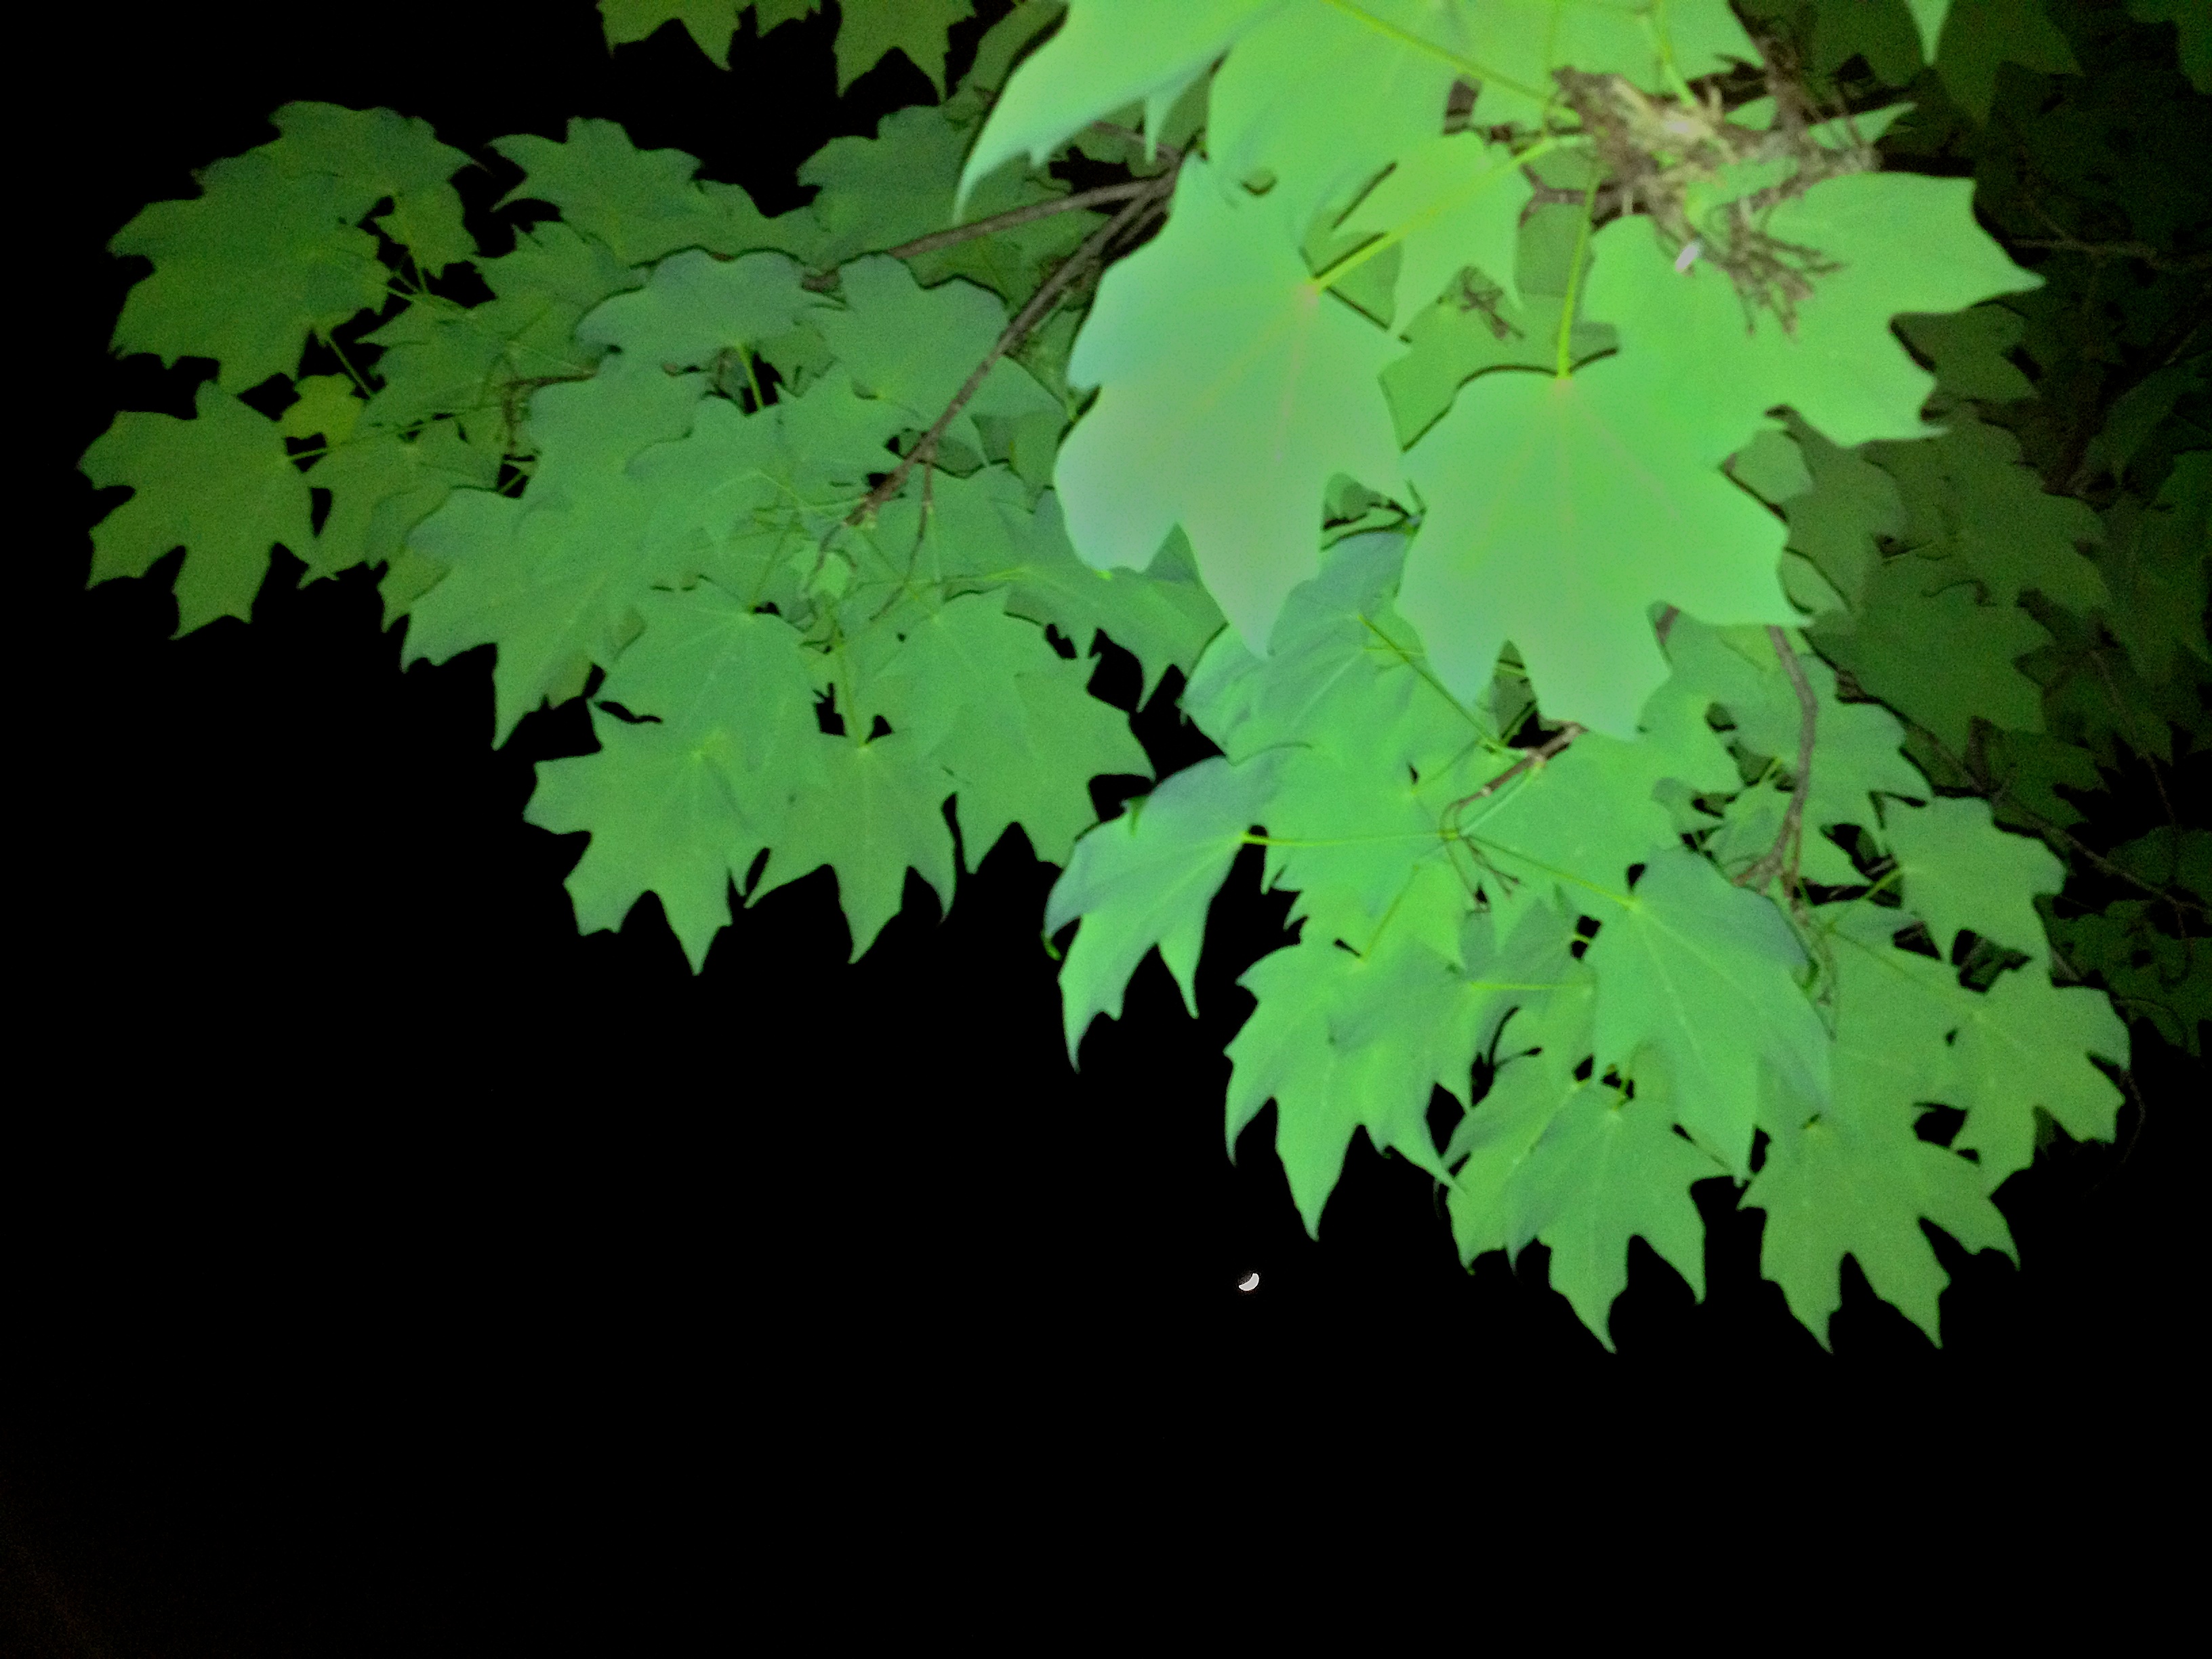
tree, branch, plant, leaf, green, maple tree, maple leaf, dailycreate, tdc109, flowering plant, maidenhair tree, woody plant, land plant